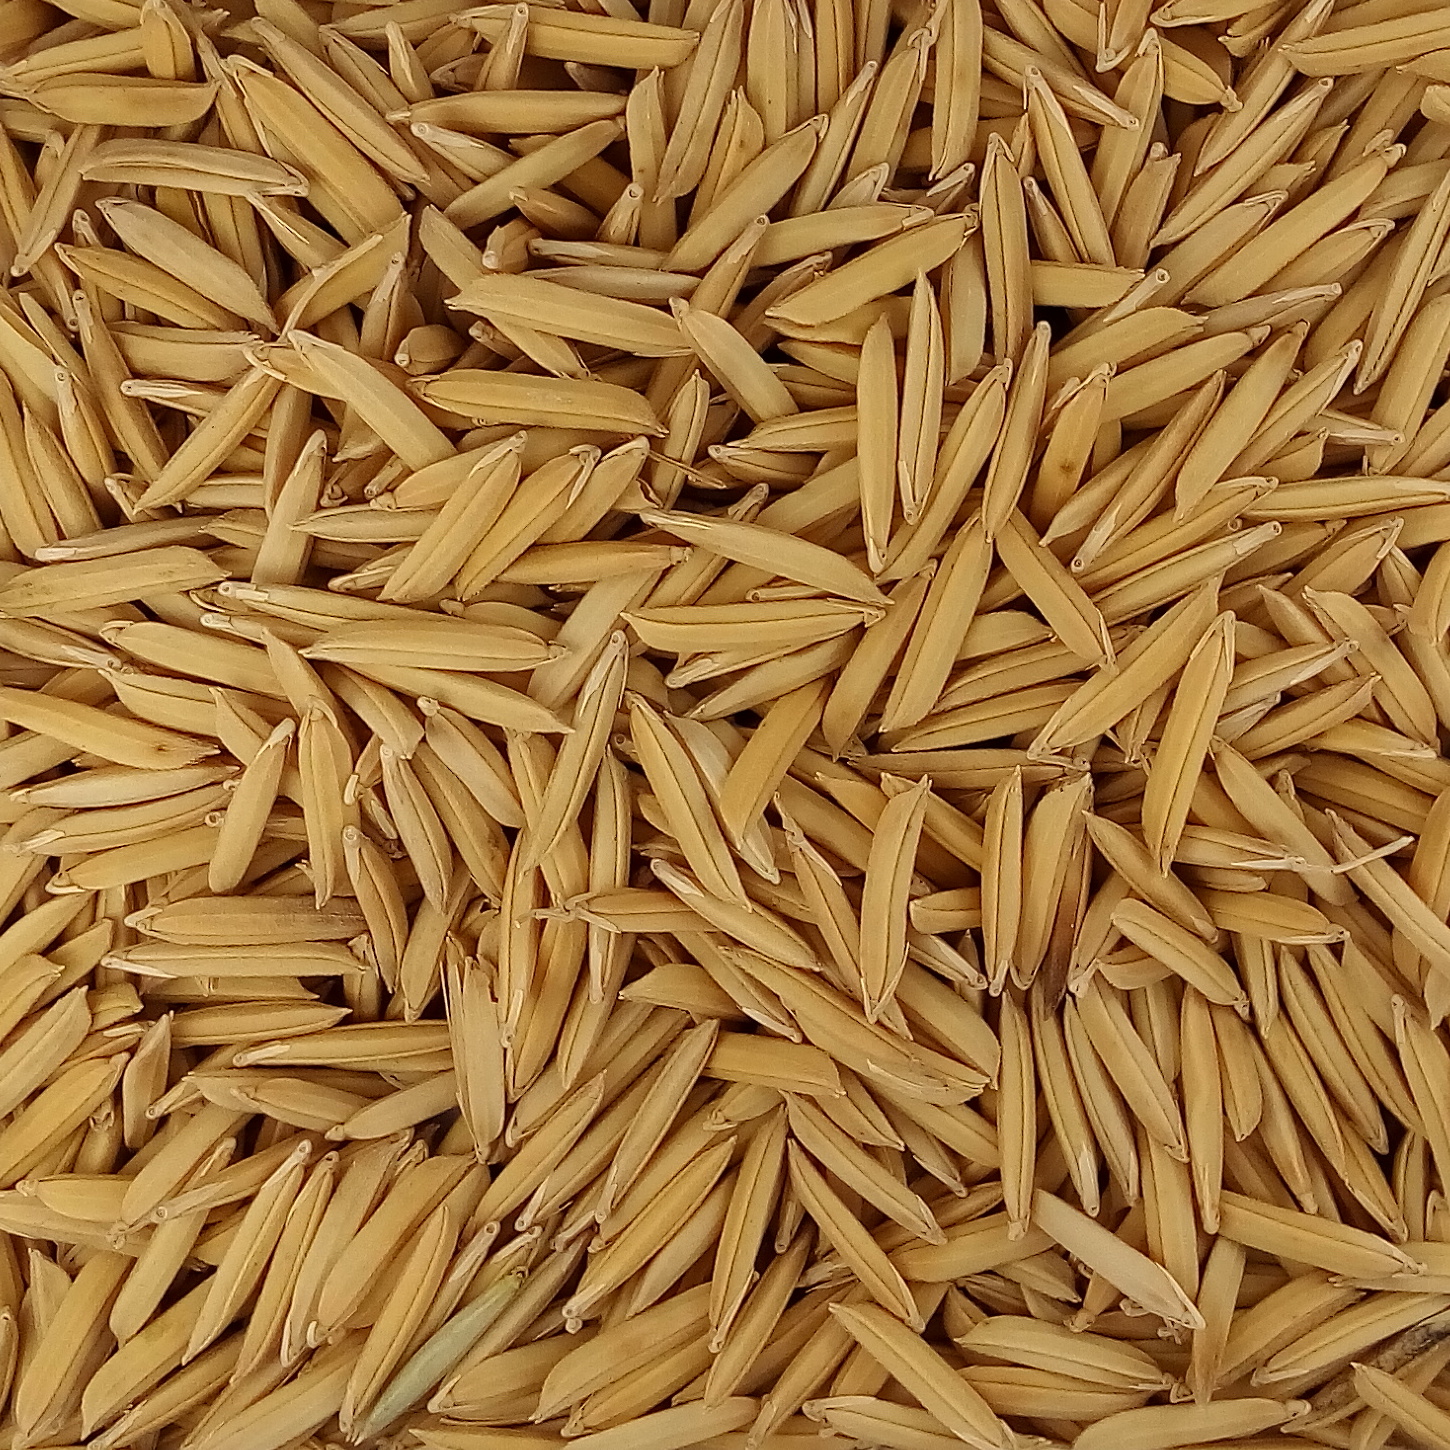
Rice seed variety: 1509